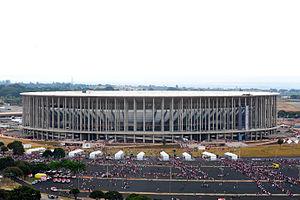
Brasilia est la capitale fédérale du Brésil et le siège du gouvernement du District fédéral. Selon un recensement effectué par l'Institut brésilien de géographie et de statistiques, sa population en 2010 est de 2 562 963 habitants, faisant d'elle la quatrième ville la plus peuplée du Brésil. Sa construction, à un rythme soutenu, sous l'impulsion du président Juscelino Kubitschek qui souhaitait une meilleure répartition de l’activité économique alors concentrée sur les côtes, date des années 1960.
La Coupe du monde de football 2014 est la 20ᵉ édition de la Coupe du monde de football, compétition organisée par la FIFA et qui réunit les trente-deux meilleures sélections nationales de football. Sa phase finale a eu lieu au Brésil à l'été 2014, du 12 juin au 13 juillet, et est remportée par l’Allemagne.
La Coupe des confédérations 2013 est la neuvième édition de la Coupe des confédérations, compétition internationale de football organisée par la FIFA. Elle se déroule du 15 juin au 30 juin 2013 au Brésil, pays hôte de la Coupe du monde 2014.